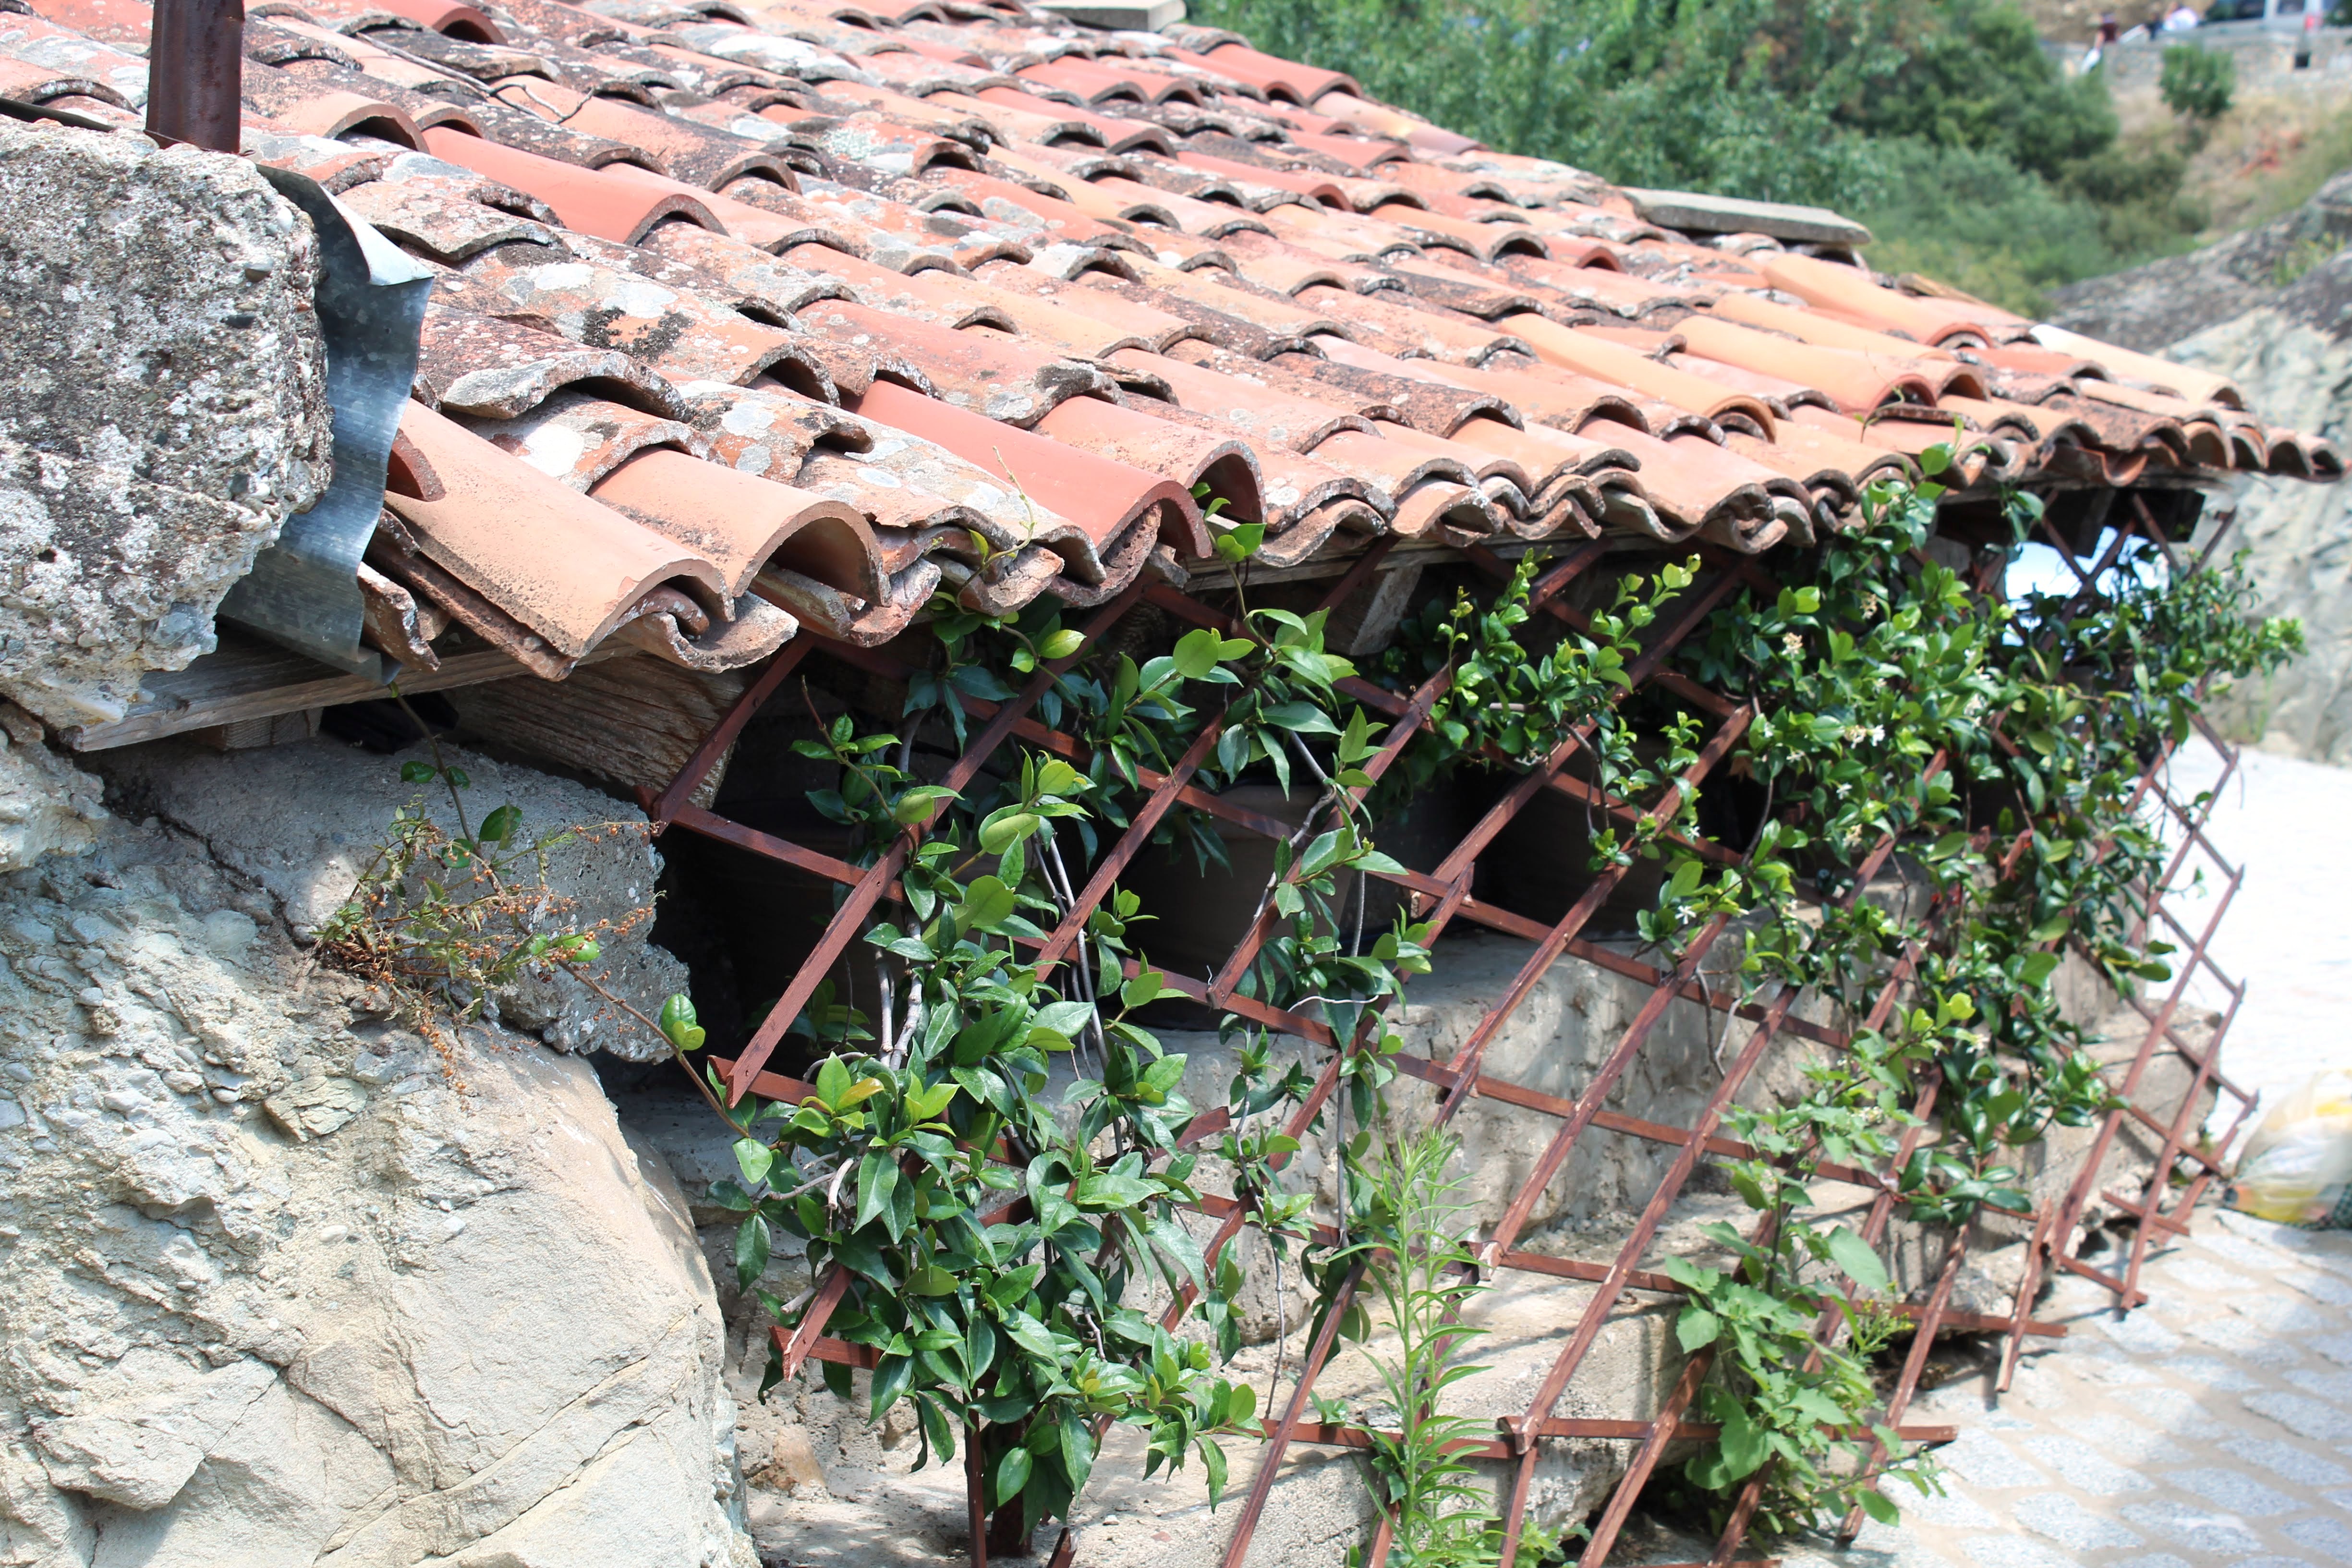
lattice, nature, tile, shingles, plant, outdoor structure, roof, flower